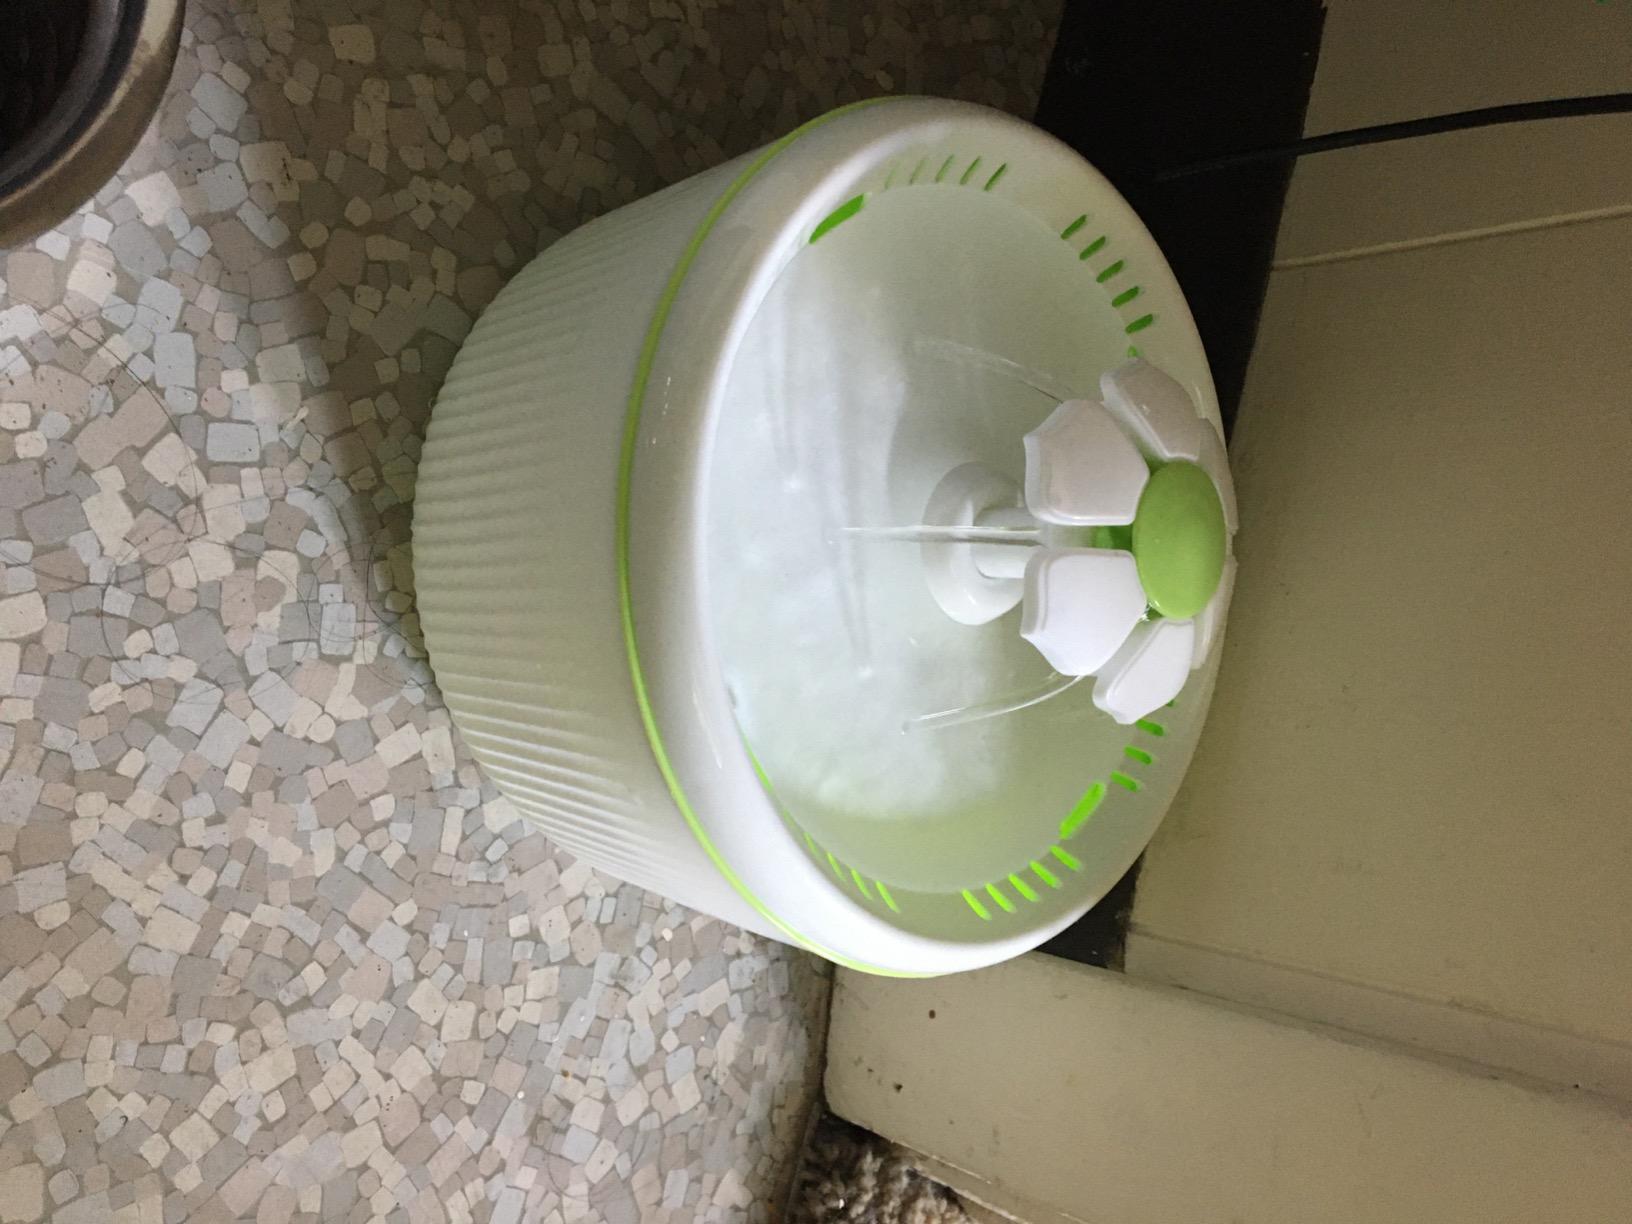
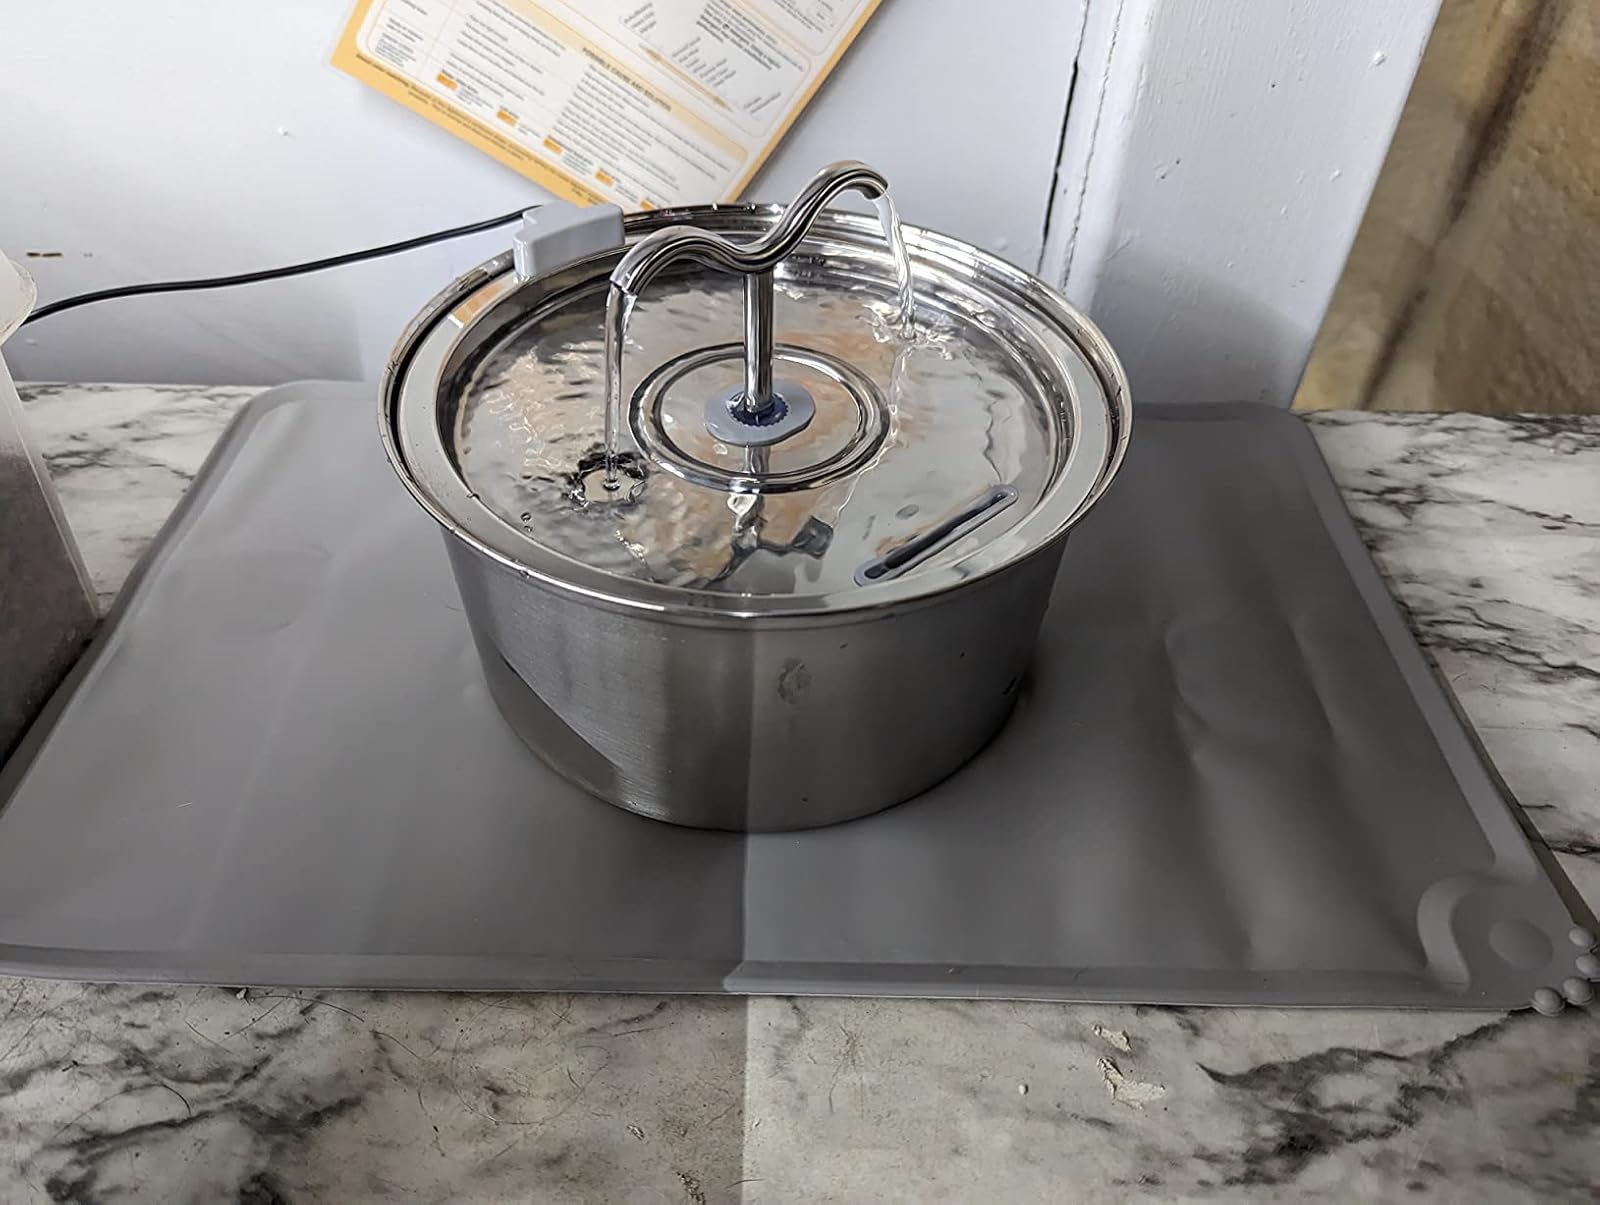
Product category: items_bowl
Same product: no